Lucy Higgs Nichols

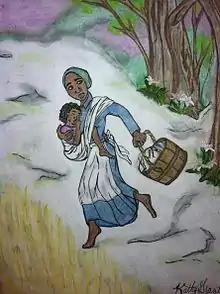
Lucy Higgs with her daughter Mona escaping slavery from Grays Creek, Tennessee to the Union lines, June 1862.

In late June 1862, Lucy, her daughter Mona, and some other slaves escaped from Grays Creek, Tennessee, crossed the Hatchie River, and eventually arrived at the Union lines that were at the fairgrounds near Bolivar, Tennessee, almost thirty miles away. Major Shadrack Hooper of the 23rd Indiana Infantry Regiment, who recorded all of their battles as adjutant, reported her joining their regiment, and described her character as someone having integrity, honesty, intelligence, always smiling, cheerful and kind, a willing washerwoman, seamstress, nurse, cook, and singer, as well as a "rattling good forager". Other soldiers, and the regiment surgeon, Magnus Brucker, described her as a faithful nurse.